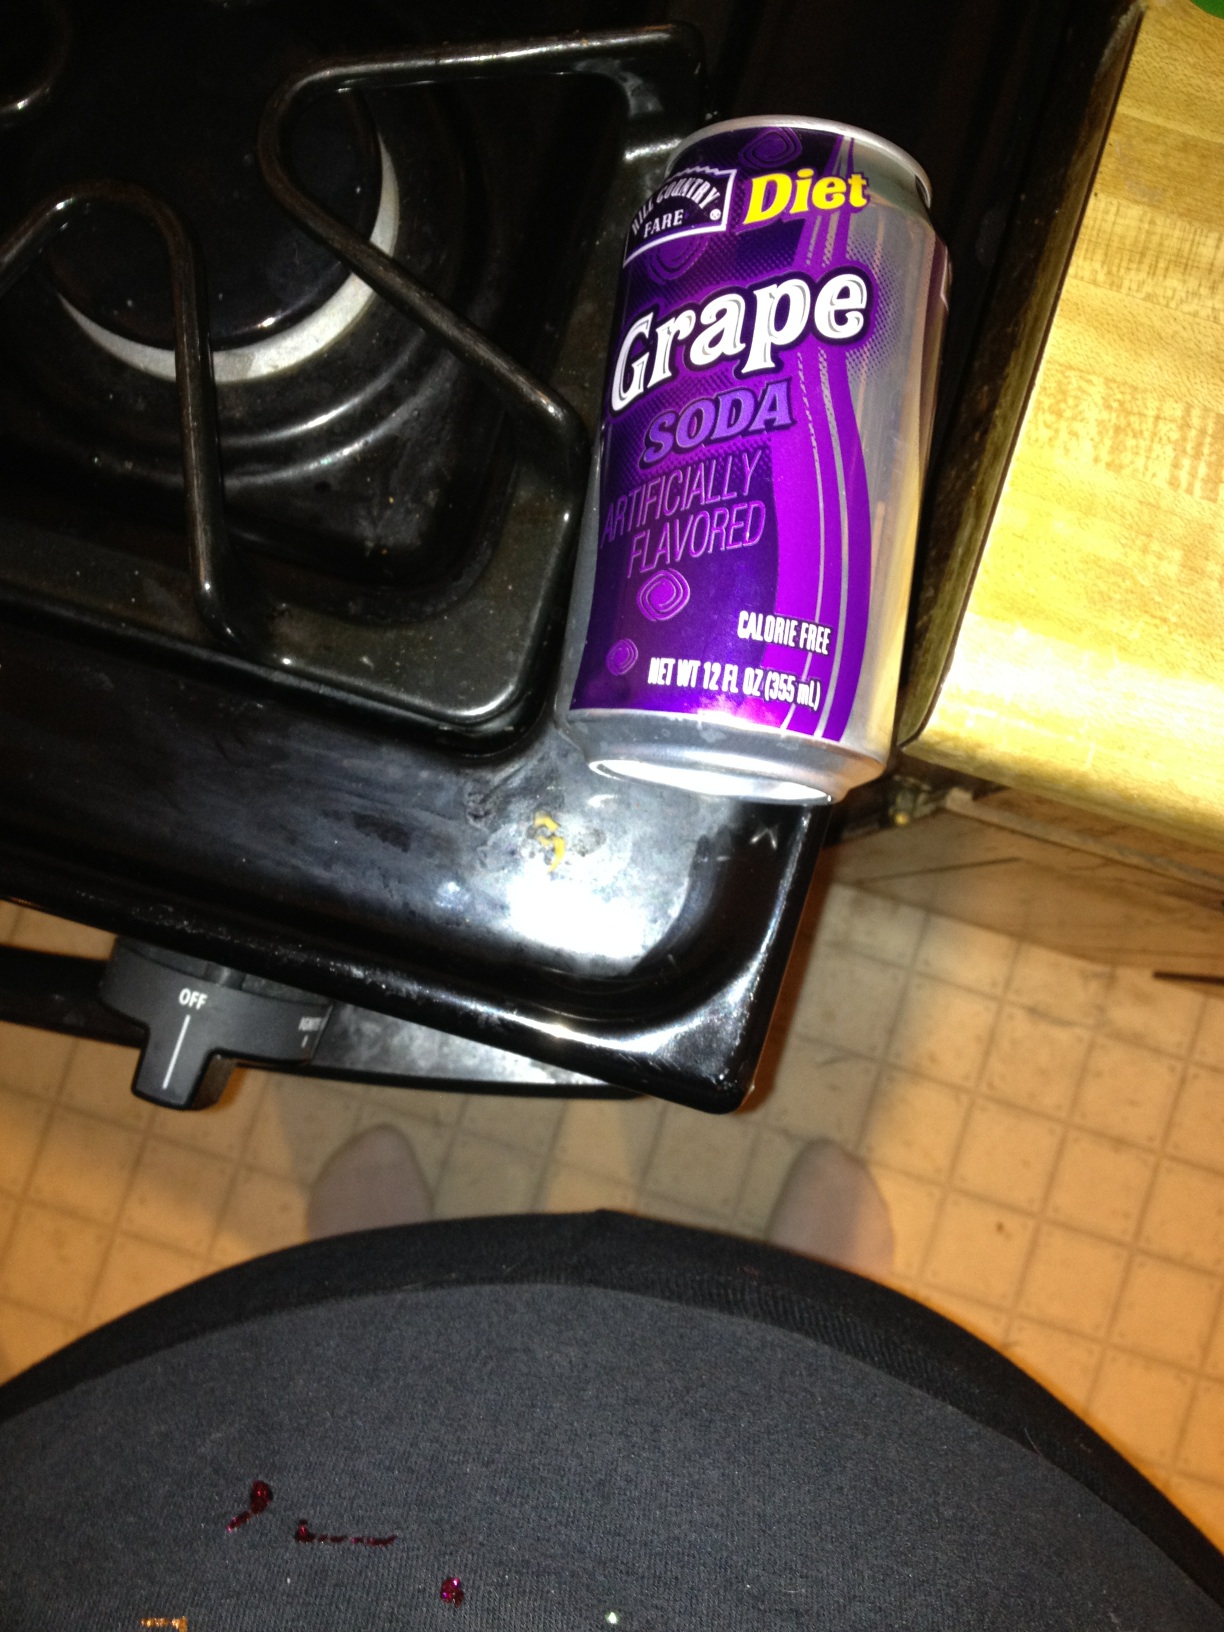Question: What flavor is this?
Answer: grape